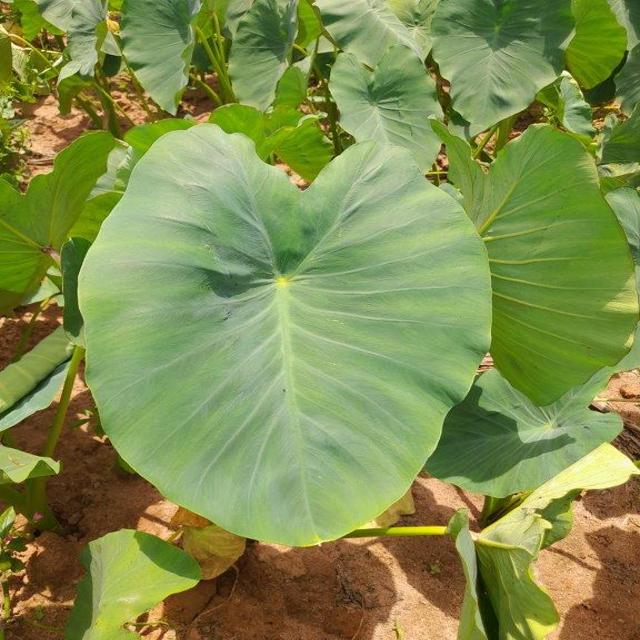
Label: Healthy